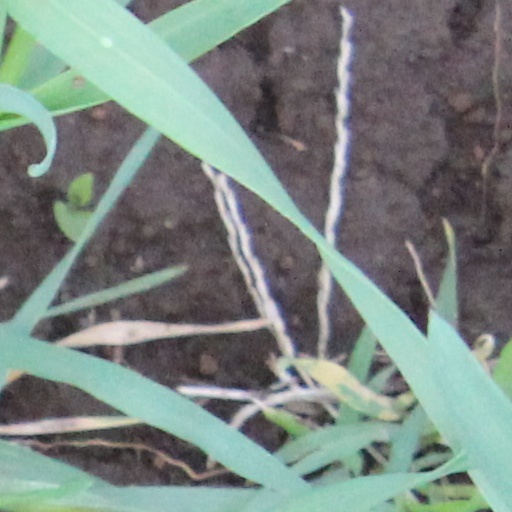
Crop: wheat